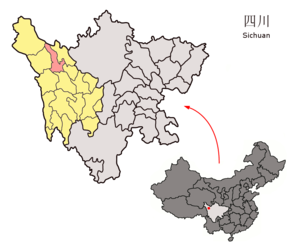
Le xian de Garzê est un district administratif de la province du Sichuan en Chine. Il est placé sous la juridiction de la préfecture autonome tibétaine de Garzê.